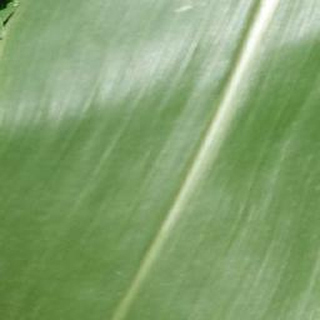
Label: healthy_corn